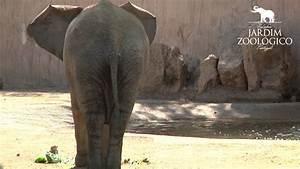
elephant